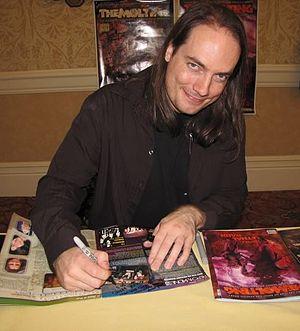
Terrance Zdunich /z d û n ɪ tʃ / est un artiste américain, chanteur, acteur, auteur, compositeur, producteur, illustrateur et créateur de storyboards. Il est surtout connu pour son rôle de GraveRobber dans Repo! The Genetic Opera, comme Lucifer dans les films The Devil's Carnival et Mister Tender dans American Murder Song.